Coupe Dodge

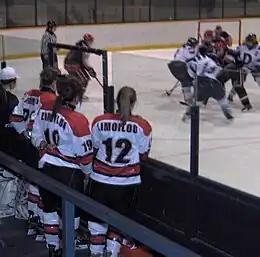
Several players observe the other matches to encourage the girls

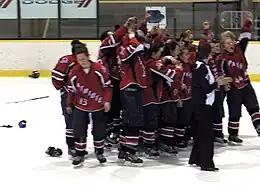
Pain is temporary. Pride is forever

The competition was held from 31 March to 3 April in Montreal. For the first time in the four year existence of the women's Provincial Championship, the women's tournament will be contested in a city different from the men's competition: 118 women's teams (1775 girls playing ) in 14 category.